Pinworm infection

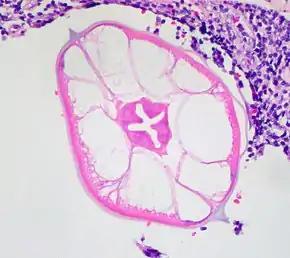
High magnification micrograph of a pinworm in cross section in the appendix. H&E stain.

Diagnosis relies on finding the eggs or the adult pinworms. Individual eggs are invisible to the naked eye, but they can be seen using a low-power microscope. On the other hand, the light-yellowish thread-like adult pinworms are clearly visually detectable, usually during the night when they move near the anus, or on toilet paper. Shining a flashlight on the infected individual's anus about one hour after they fall asleep is one form of detection and may show worms crawling out of the anus. Another form of detection is the use of transparent adhesive tape (e.g. Scotch Tape) applied on the anal area which will pick up deposited eggs, and diagnosis can be made by examining the tape with a microscope. This test is most successful if done every morning for several days, because the females do not lay eggs every day, and the number of eggs varies. A third method of diagnosis is examining a sample from under their fingernails under a microscope as itching around the anal area is common and therefore they may have collected some eggs under their nails as a result.